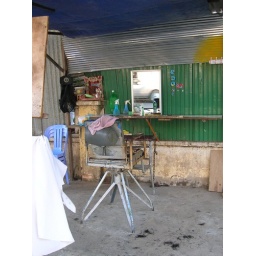
I love the car caught in the mirror in this one.